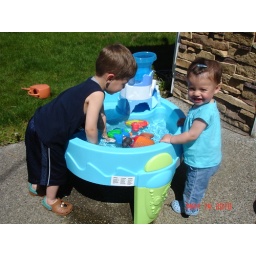
This is cool, we can play with water in the bath tub and now outside- this rocks!!